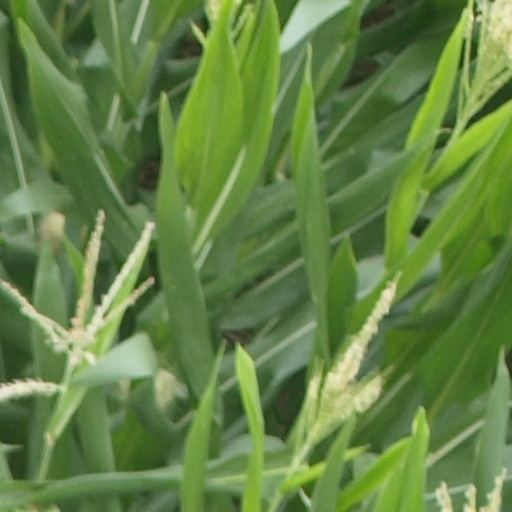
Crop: maize; corn